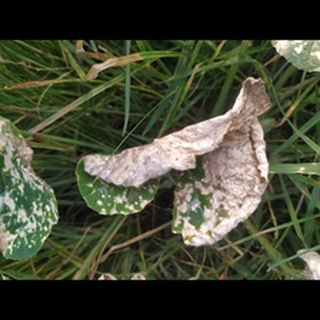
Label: pumpkin_powdery_mildew